Koten Kokyusho

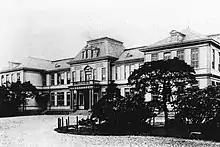
Office of Japanese Classics Research at the end of the Meiji era

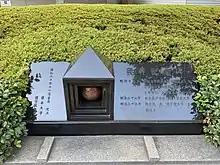
This monument is located in front of the Tokyo Kusei Kaikan in Iidabashi, Chiyoda-ku, Tokyo. Tokyo Kusei Kaikan was the former location of the Office of Japanese Classics Research.

The was a central government organization for the training of the Shinto priesthood in Japan. It was established by the Meiji Government in 1882 as the successor organization to the Bureau of Shinto Affairs. Prince Arisugawa Takahito was its first head.